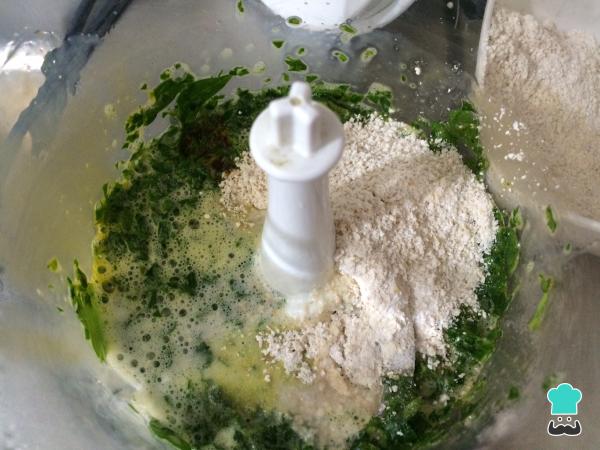
Para terminar de hacer la masa de las crepes de espinacas, añadir la harina de avena, el edulcorante, la leche y la pizca de sal. Procesar hasta obtener une mezcla homogénea.